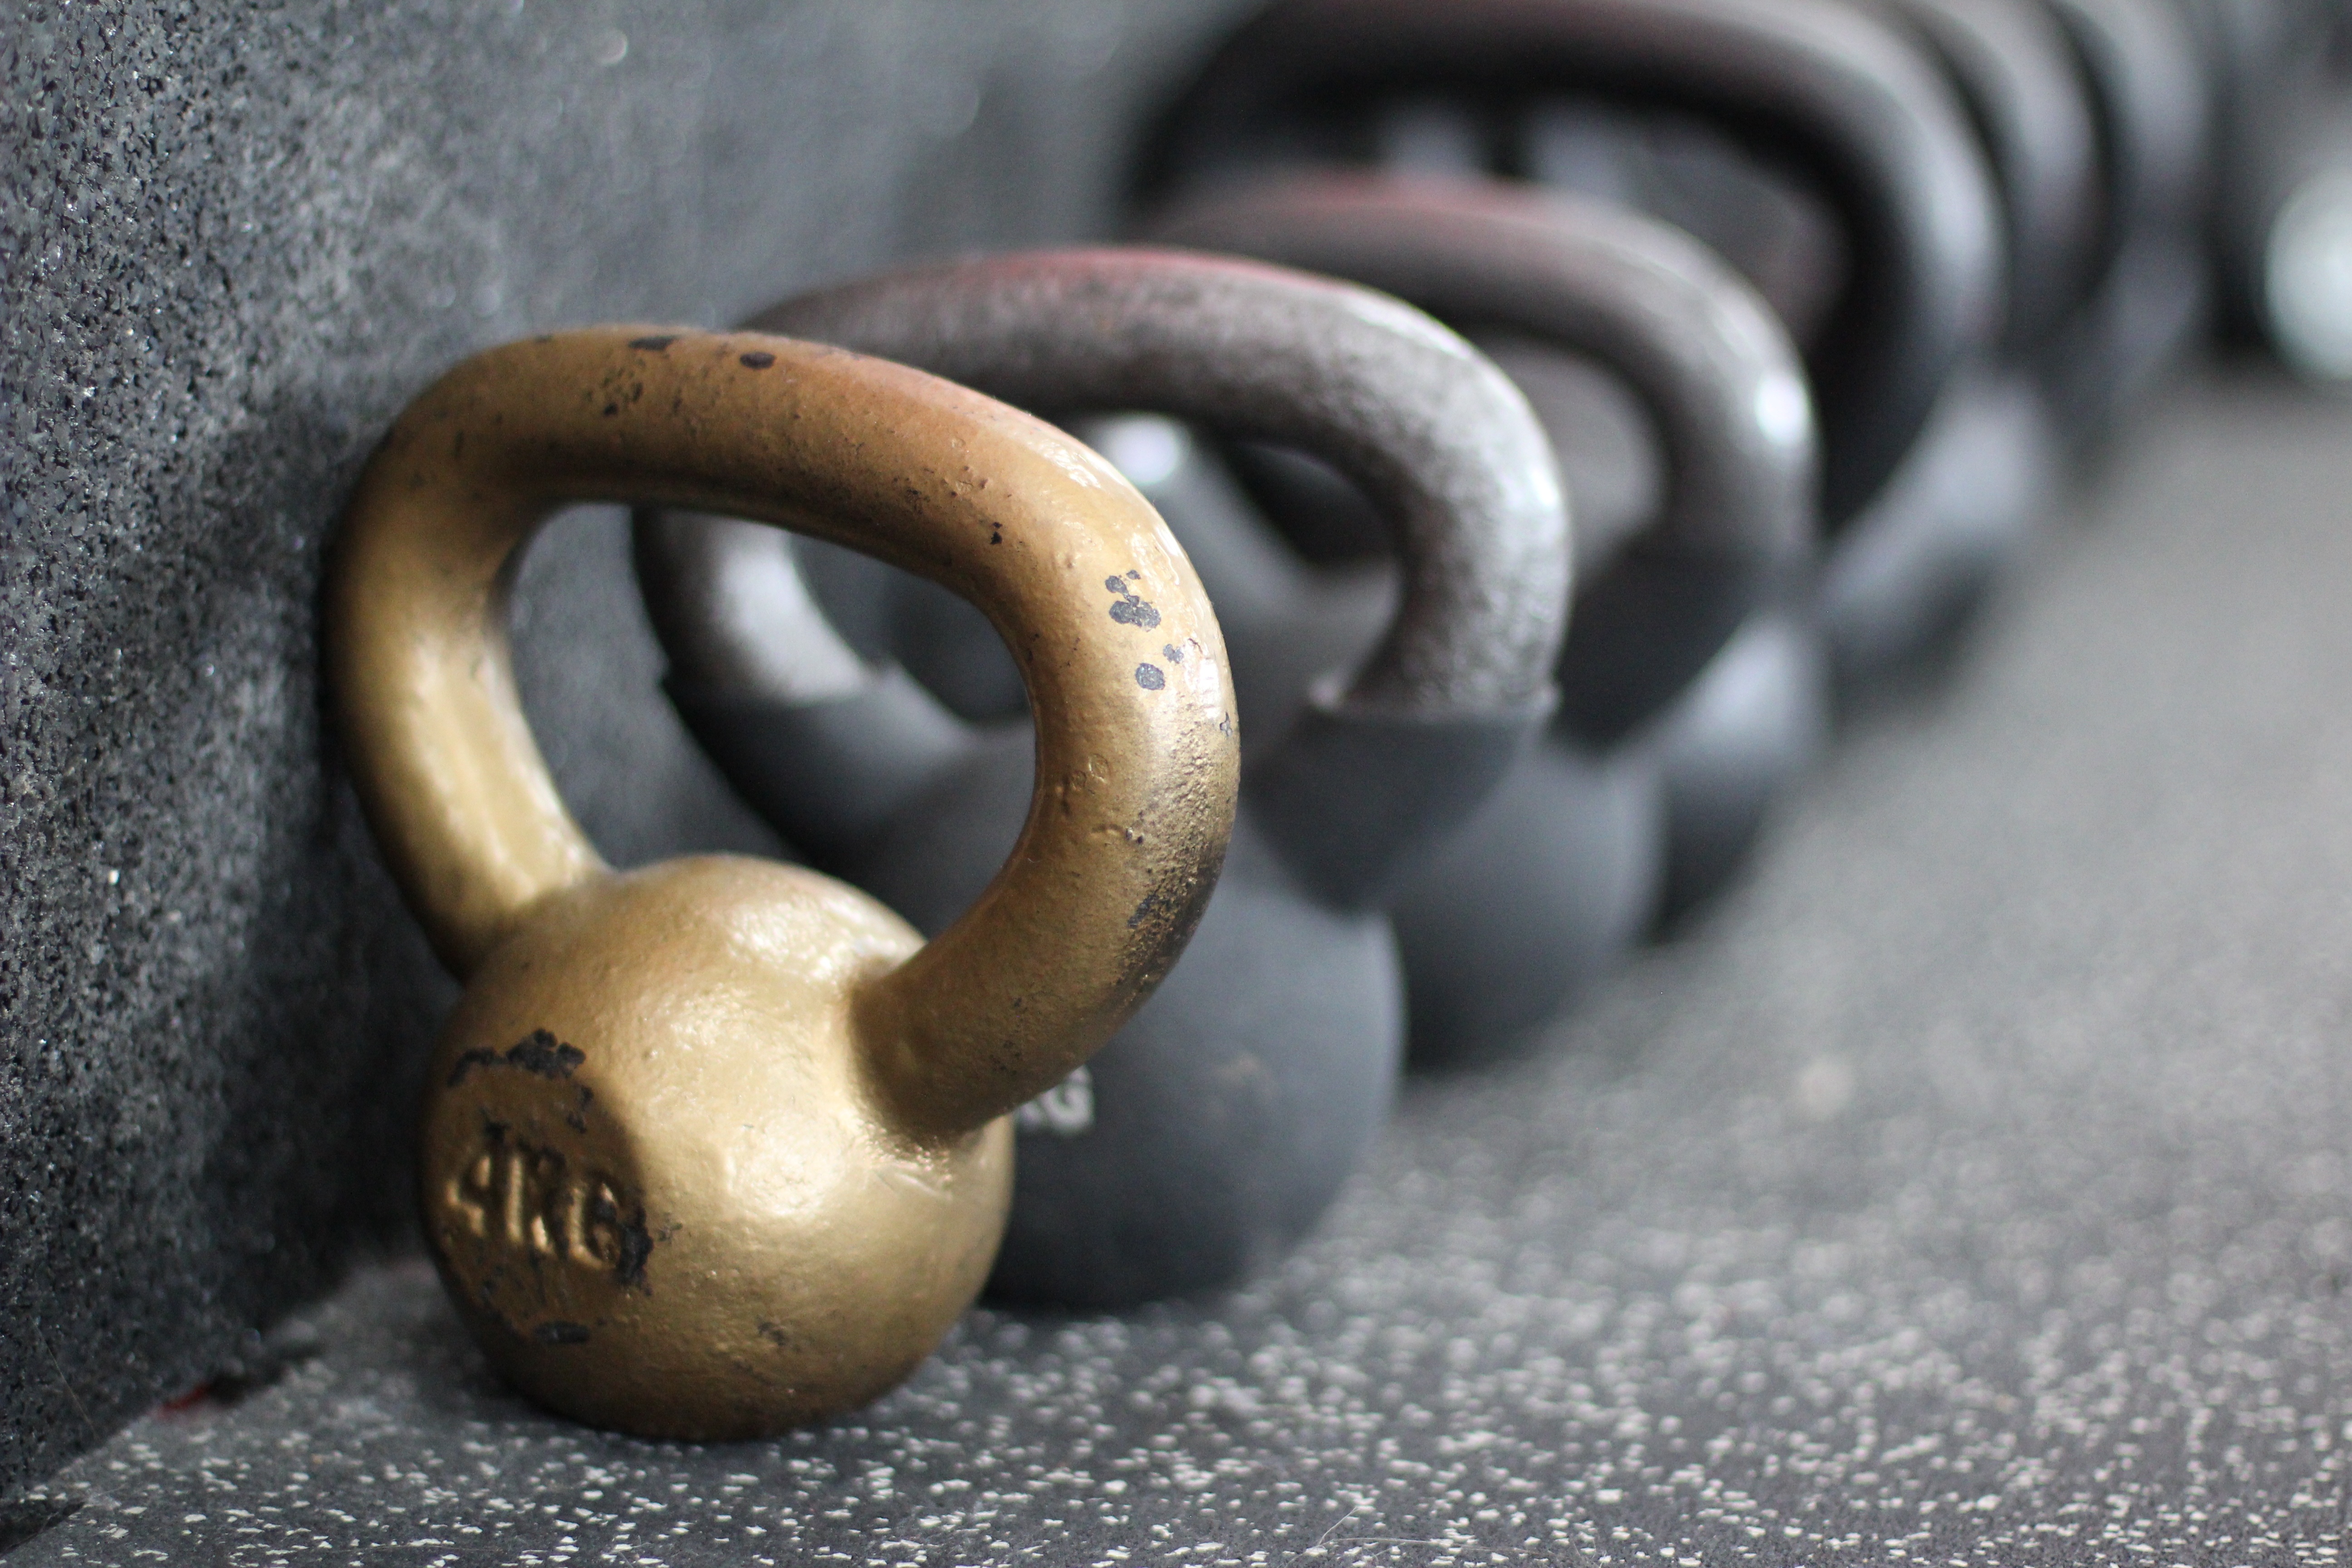
number, metal, black, weight, sports equipment, close up, art, gold, dumbbells, iron, kettlebell, kilo, 4 kilo, exercise equipment